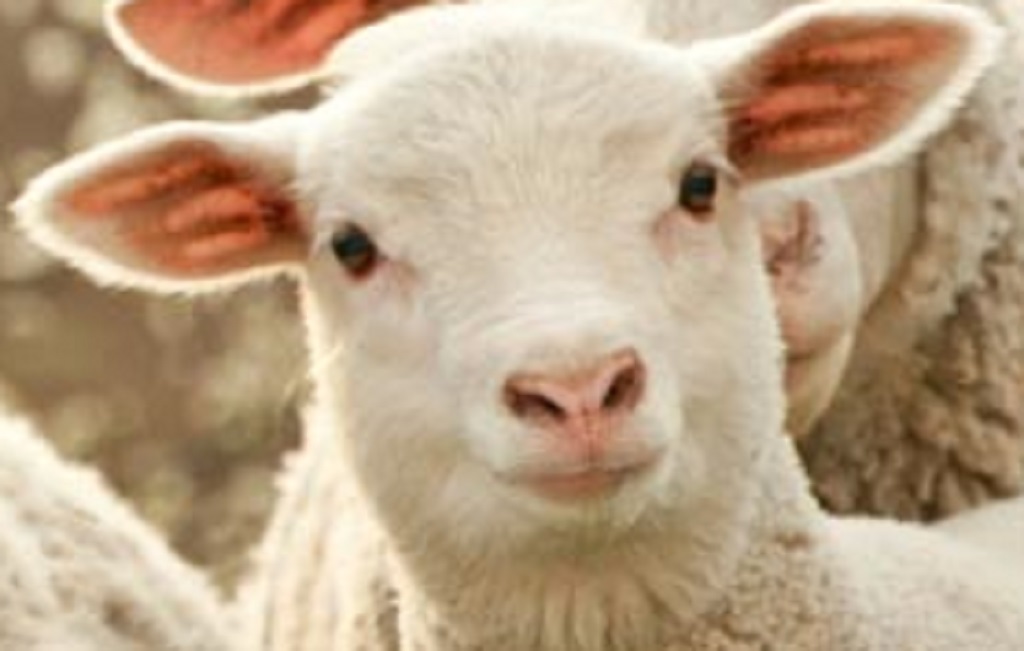
Label: no pain